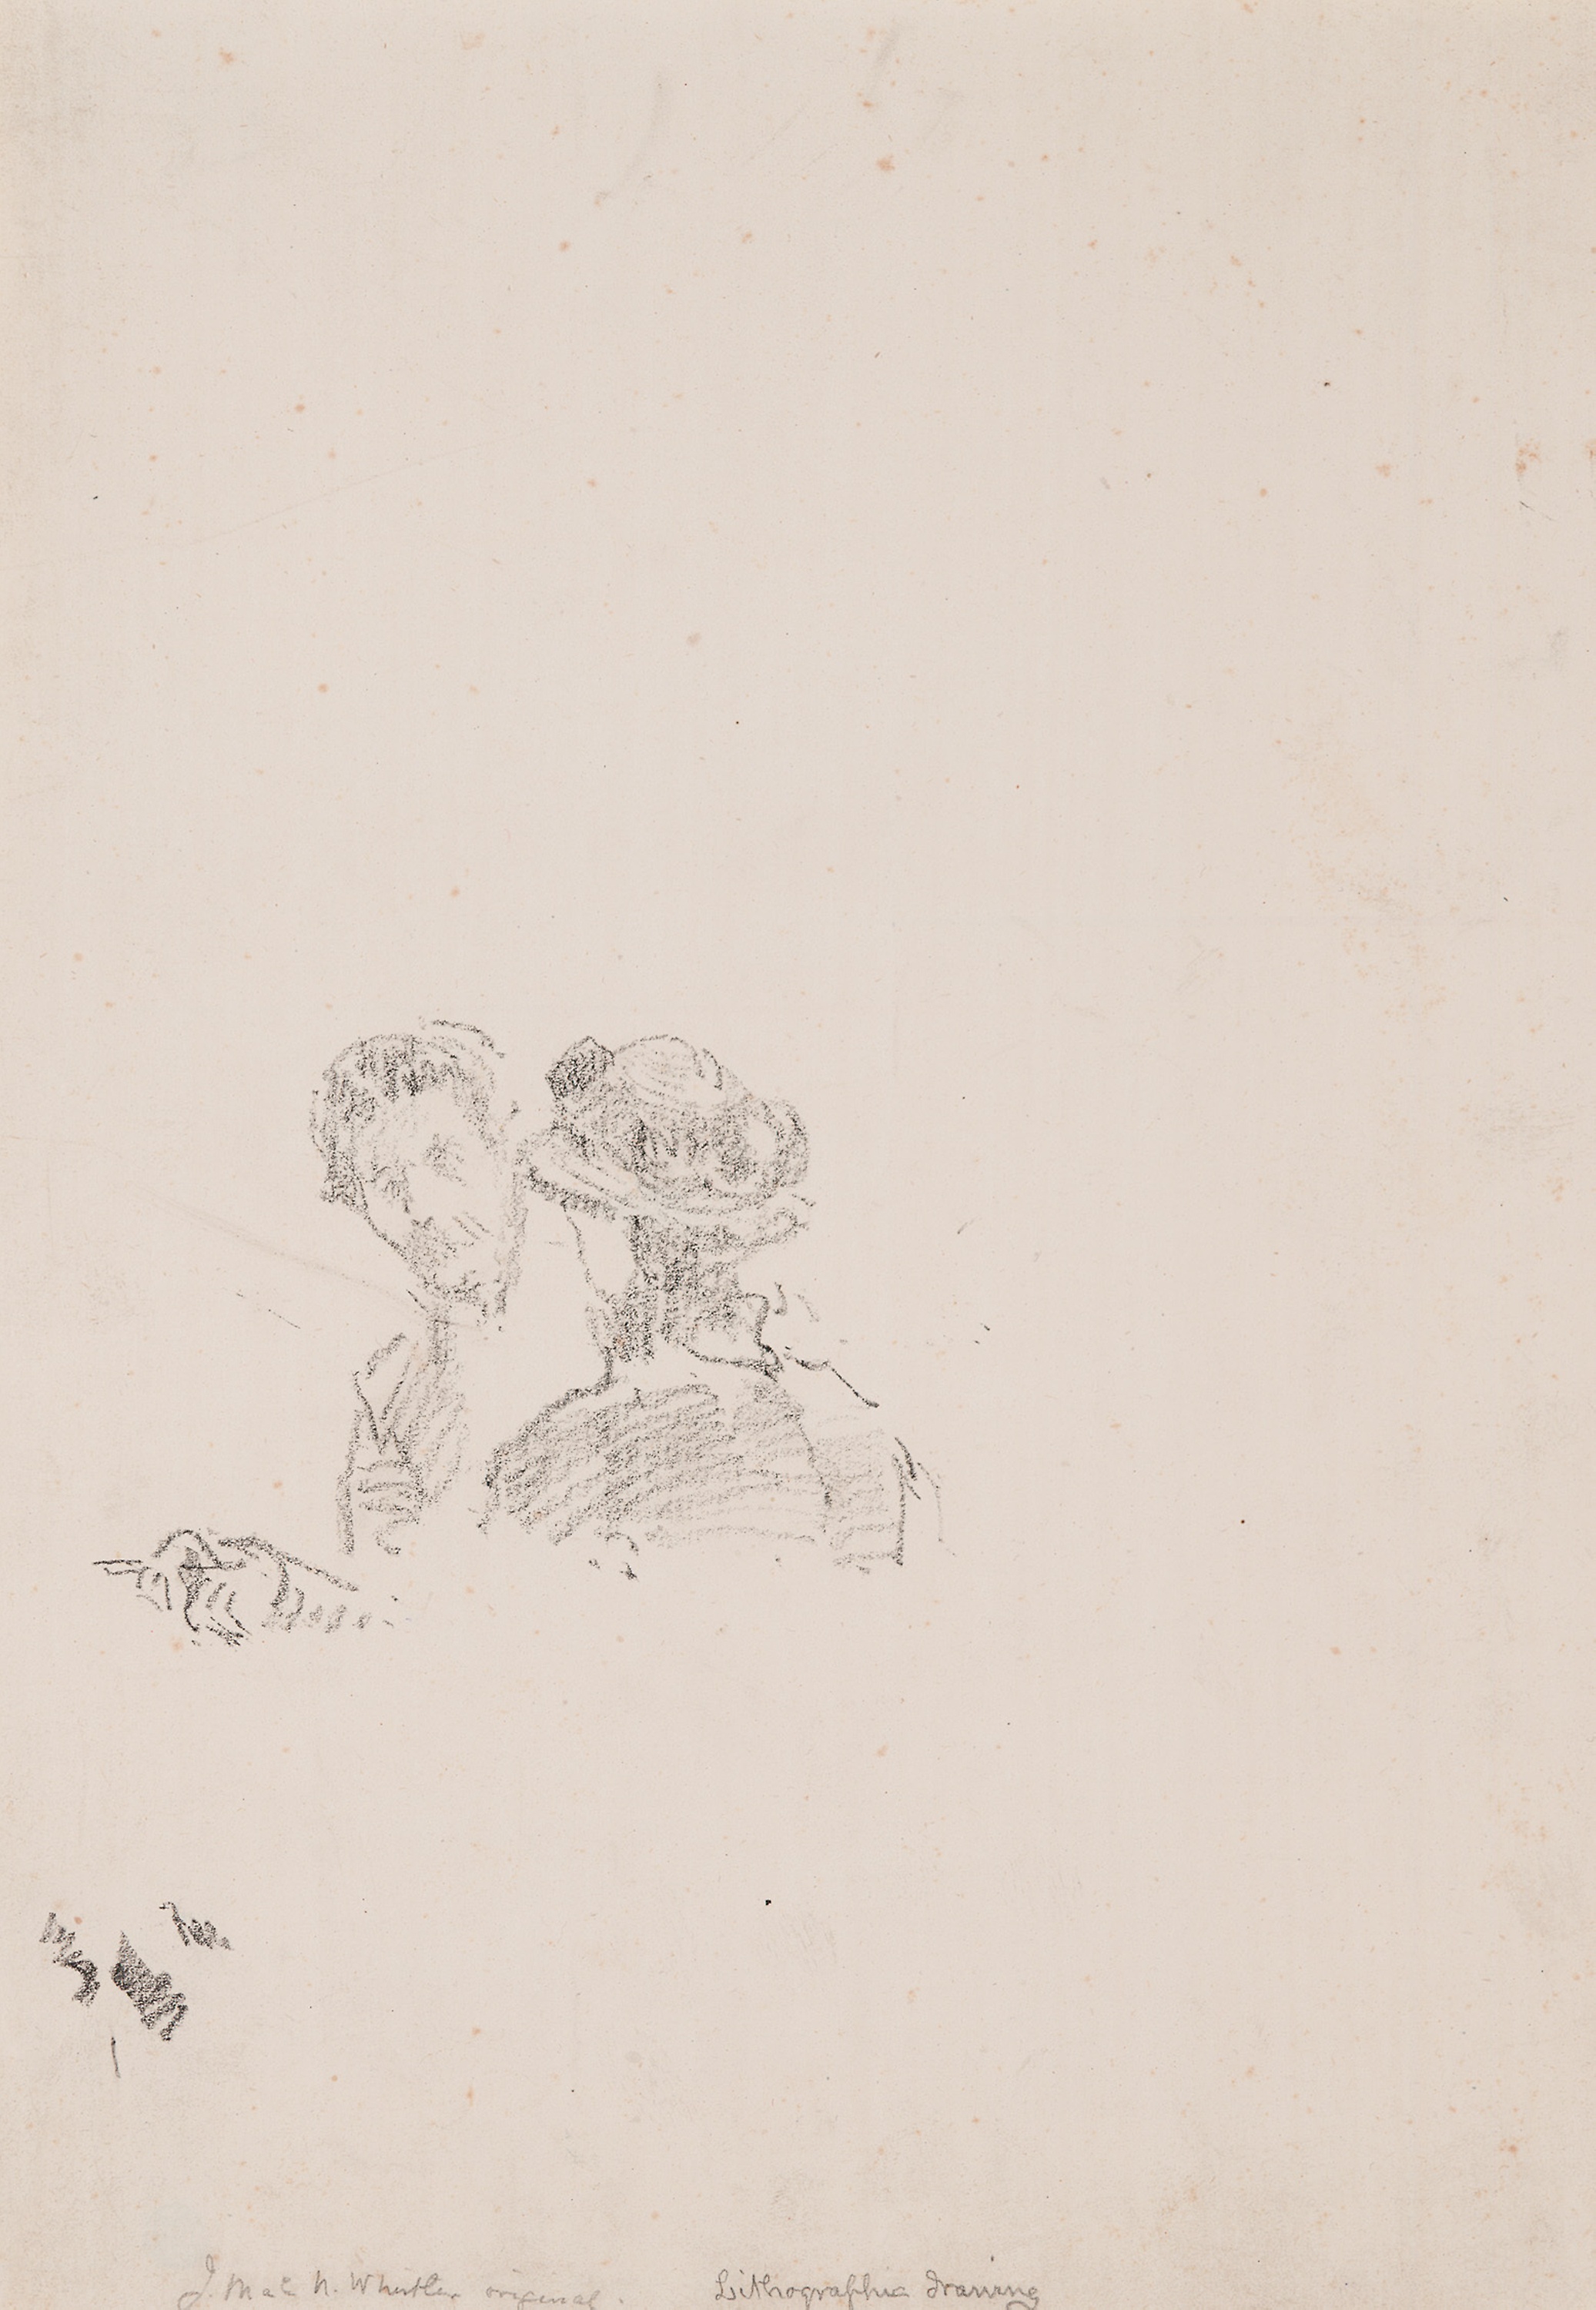
drawing, font, art, artwork, sketch, illustration, visual arts